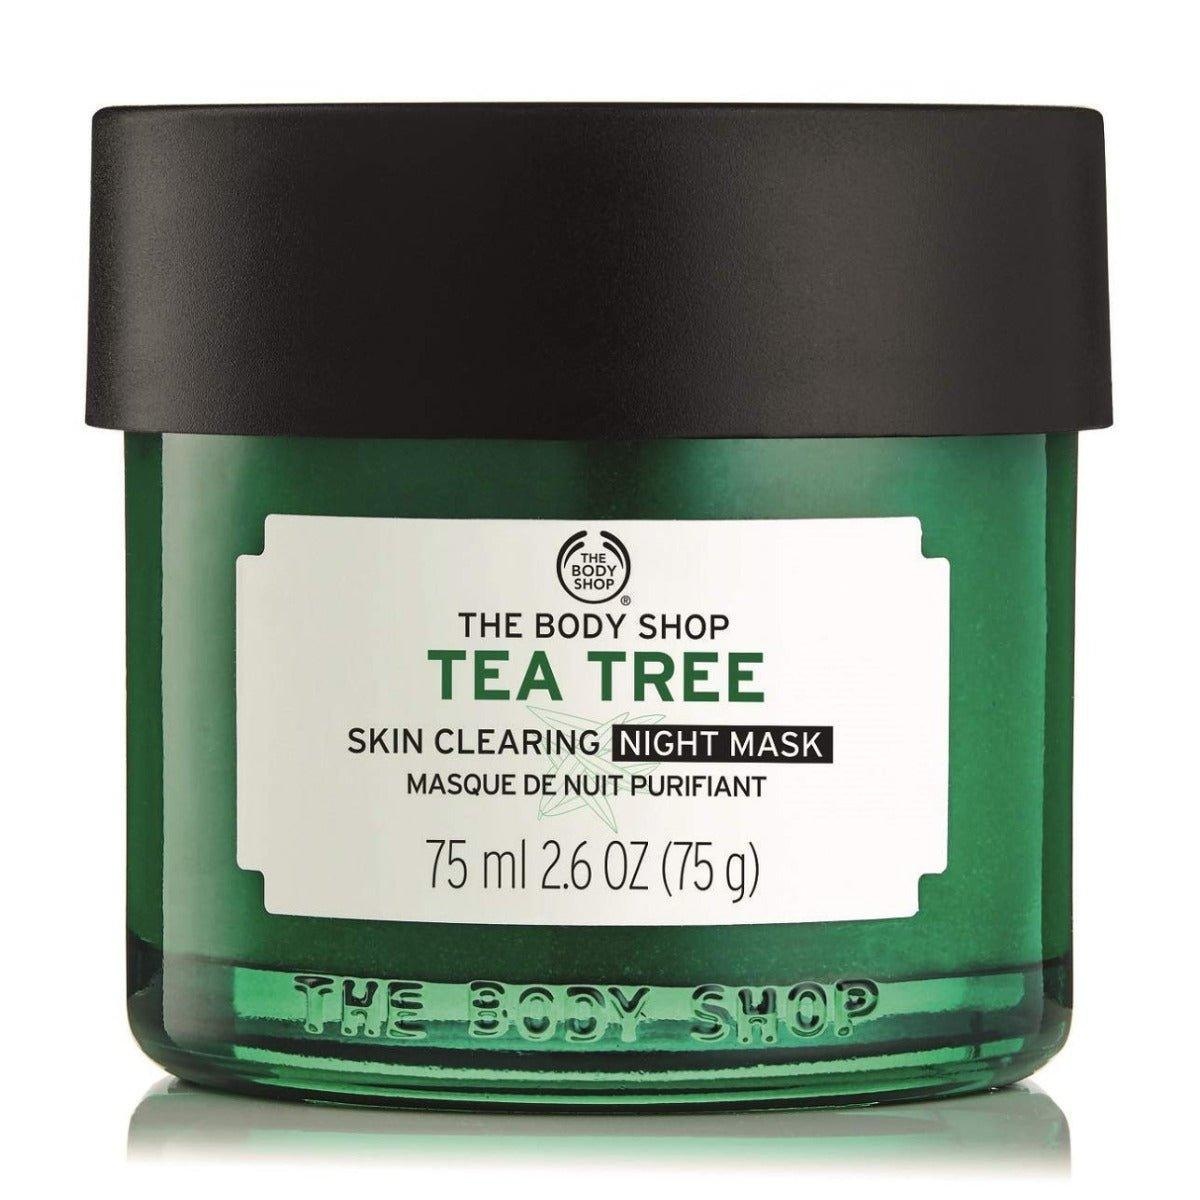
The Body Shop Tea Tree Anti-Imperfection Night Mask 75Ml
Brand: The Body Shop
Skincare is that the variety of practices that support skin integrity, enhance its look, and relieve skin conditions. they will embody nutrition, shunning of excessive sun exposure, and acceptable use of emollients.
Category: Health & Beauty > Personal Care > Cosmetics > Skin Care > Acne Treatments & Kits